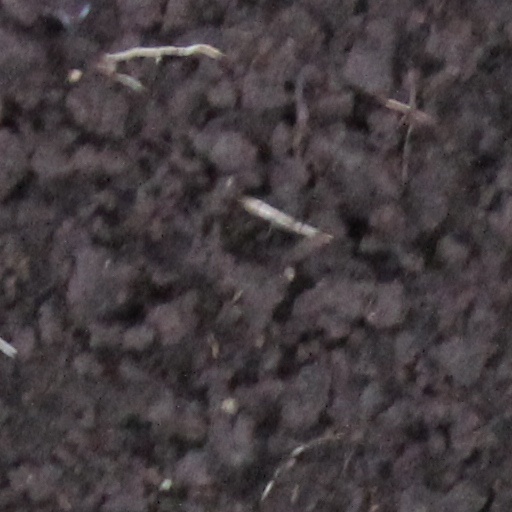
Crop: wheat